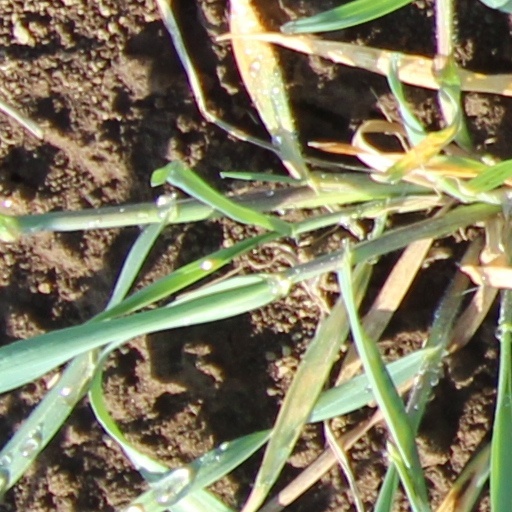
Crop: wheat